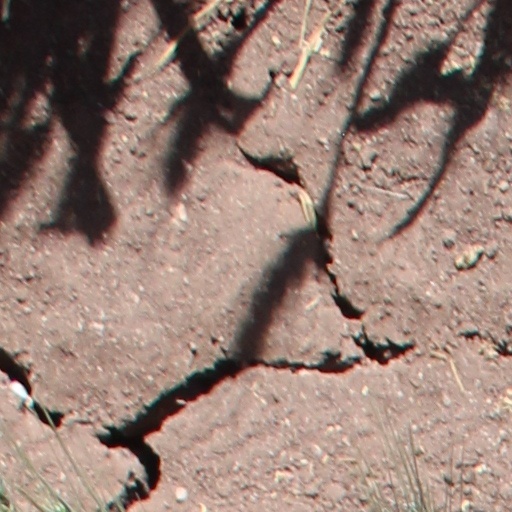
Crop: wheat